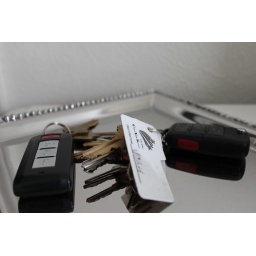
Your keys are next to mine. You car is parked next to mine. Your body should be in bed next to mine. You get back here to me.